Spirit Warriors: The Shortcut

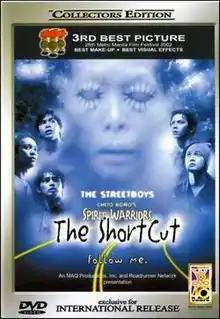
Collector's Edition DVD cover

Spirit Warriors: The Shortcut (sometimes referred to as Spirit Warriors 2) is a 2003 Filipino fantasy horror adventure film directed by Chito S. Roño, and a sequel to the 2000 film "Spirit Warriors". The film was written and directed by Chito S. Roño with screenplay by Roy C. Iglesias. It was distributed by Regal Films.